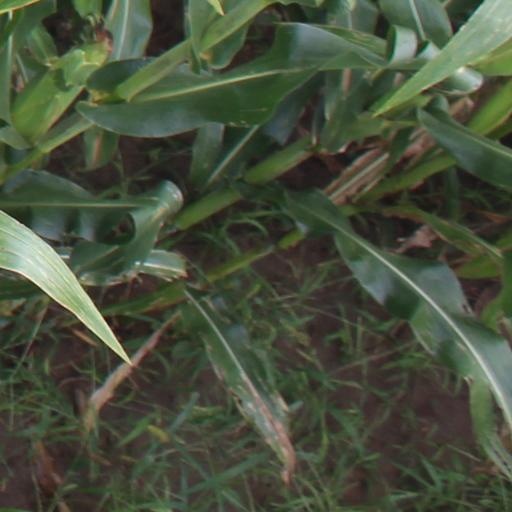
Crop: maize; corn